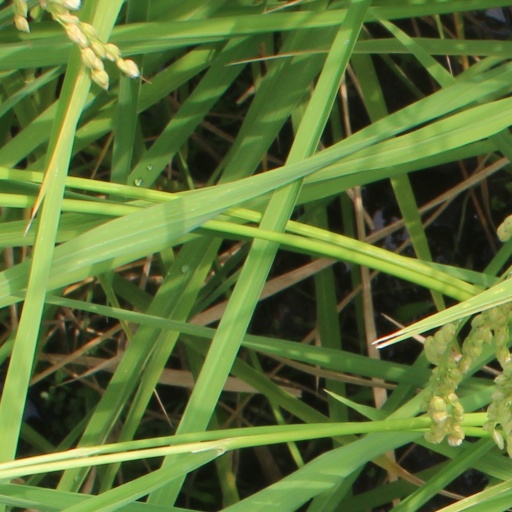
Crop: rice